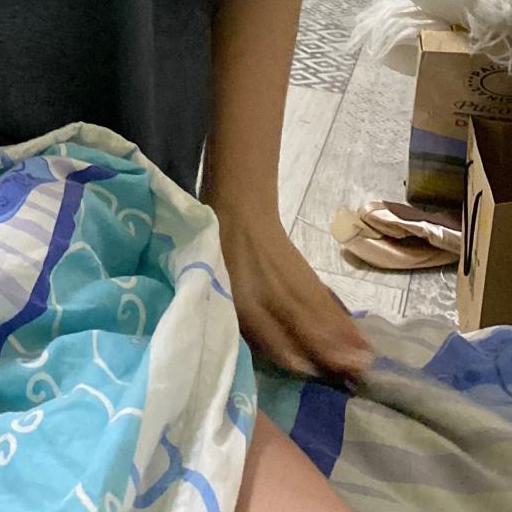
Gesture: no_gesture